Łukasz Skrzyński

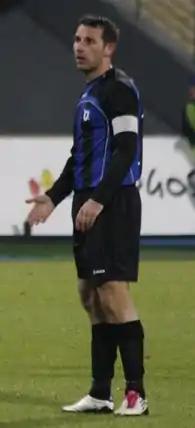
Skrzyński in 2011.

Łukasz Skrzyński (born 31 January 1978) is a Polish professional football manager and former player who played as a centre-back. He was most recently in charge of III liga club Wiślanie Skawina.